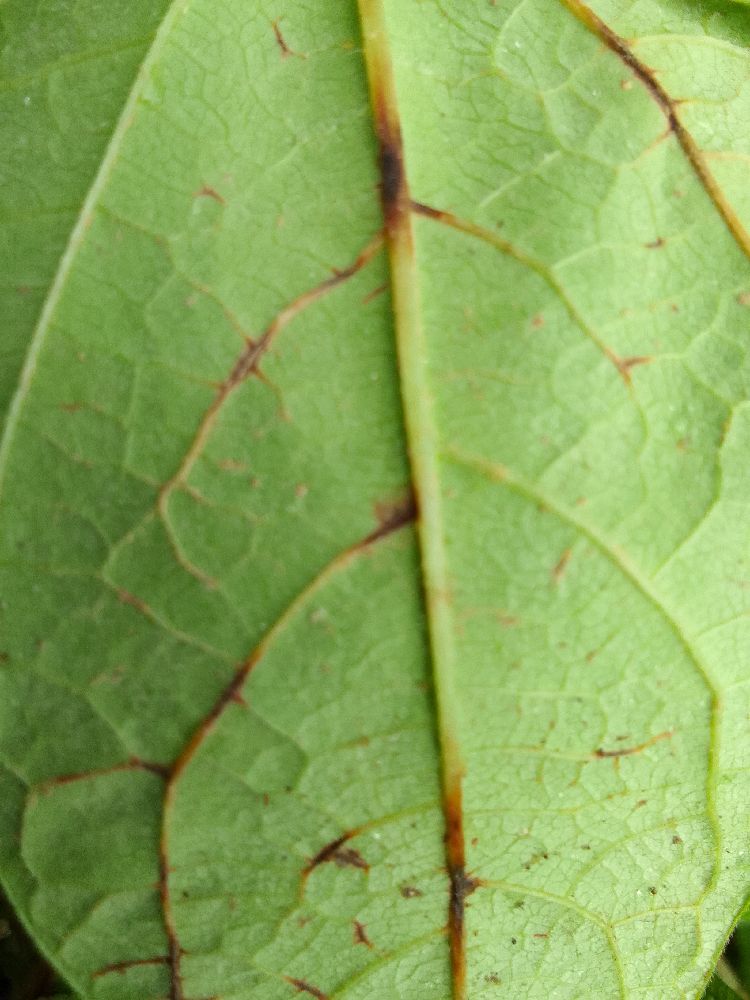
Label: anthracnose